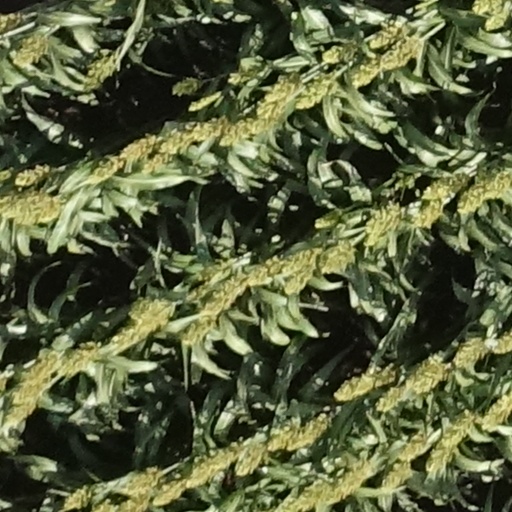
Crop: sorghum